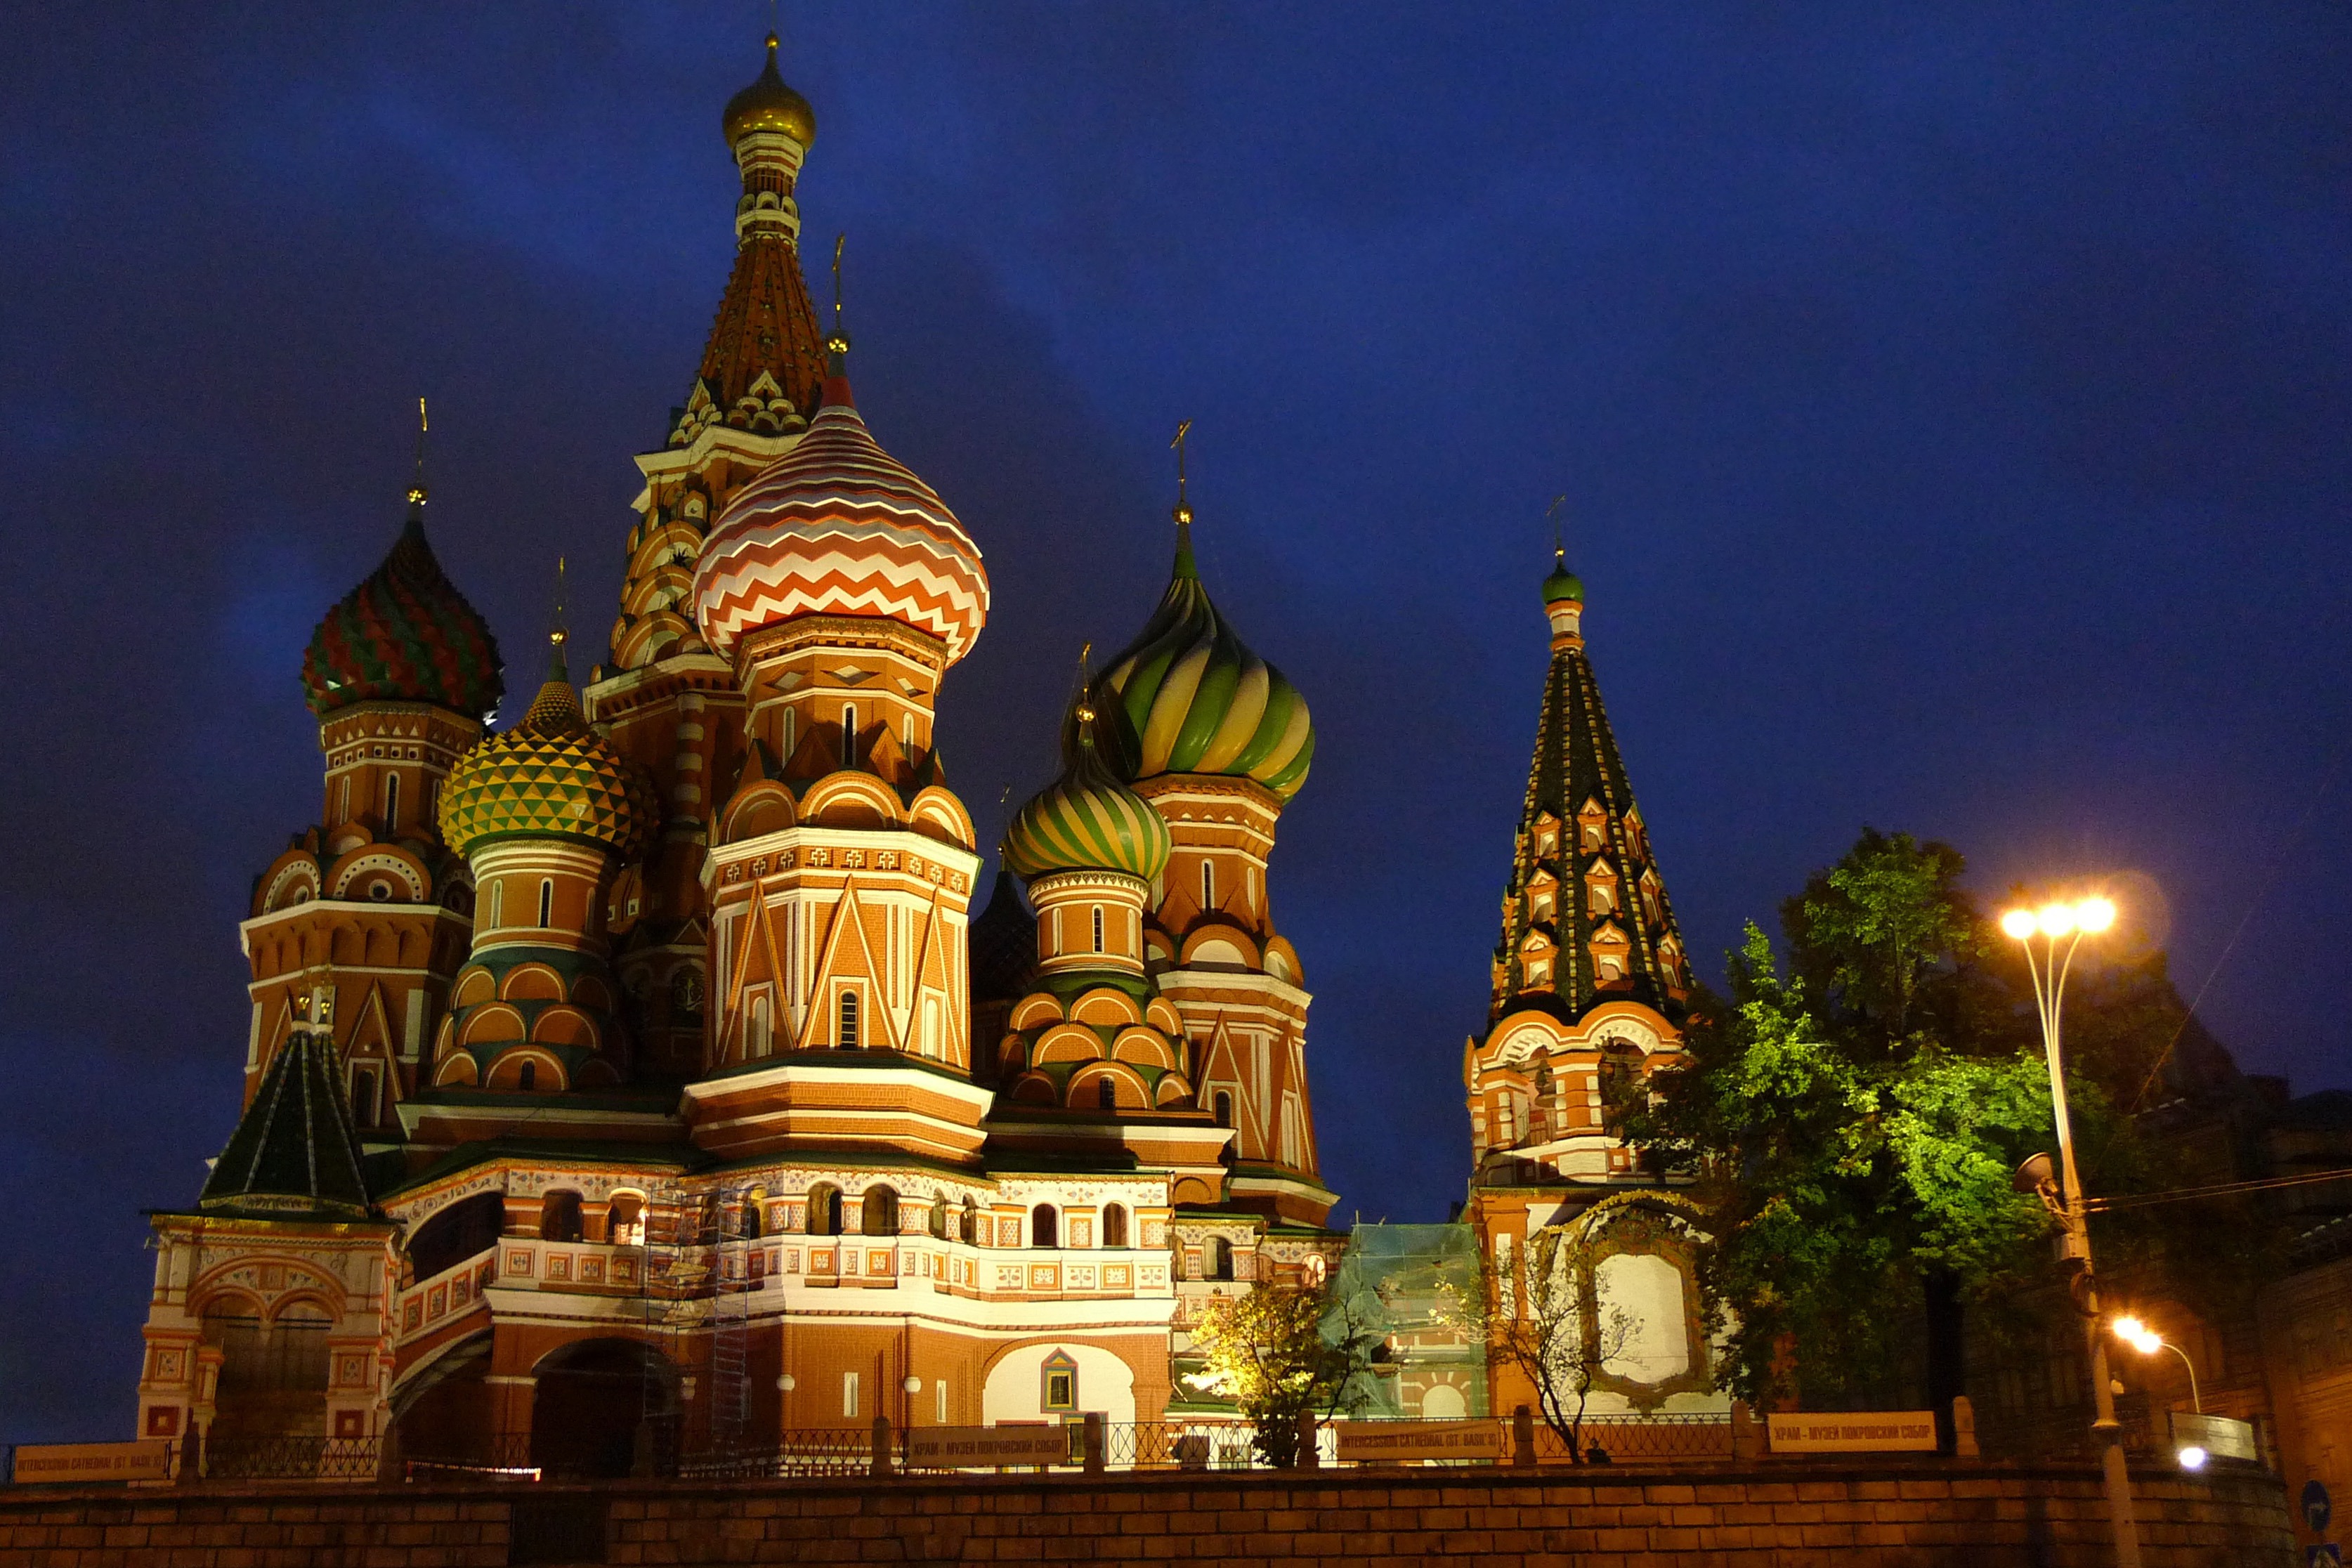
landmark, night, spire, architecture, building, place of worship, sky, dome, tower, cathedral, tourist attraction, steeple, city, historic site, church, stupa, metropolis, temple, tourism, facade, basilica, evening, byzantine architecture